Schäftlarn Abbey

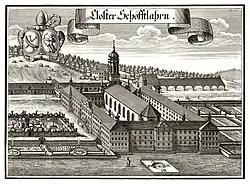
The new baroque buildings; copperplate engraving by Michael Wening, 1701

Schäftlarn Abbey (Kloster Schäftlarn) is a Benedictine monastery on the Isar in Schäftlarn, south of Munich in Bavaria, Germany.